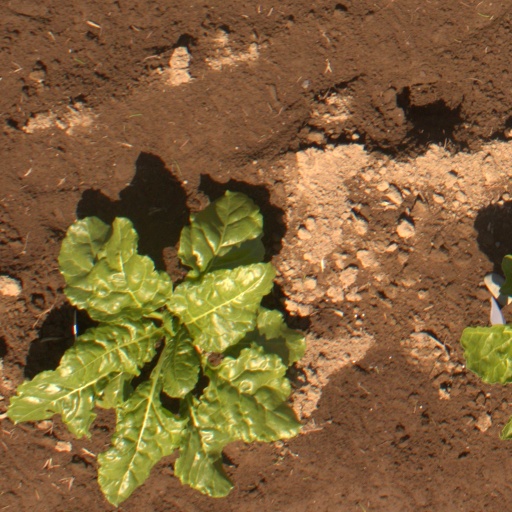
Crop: sugar beet